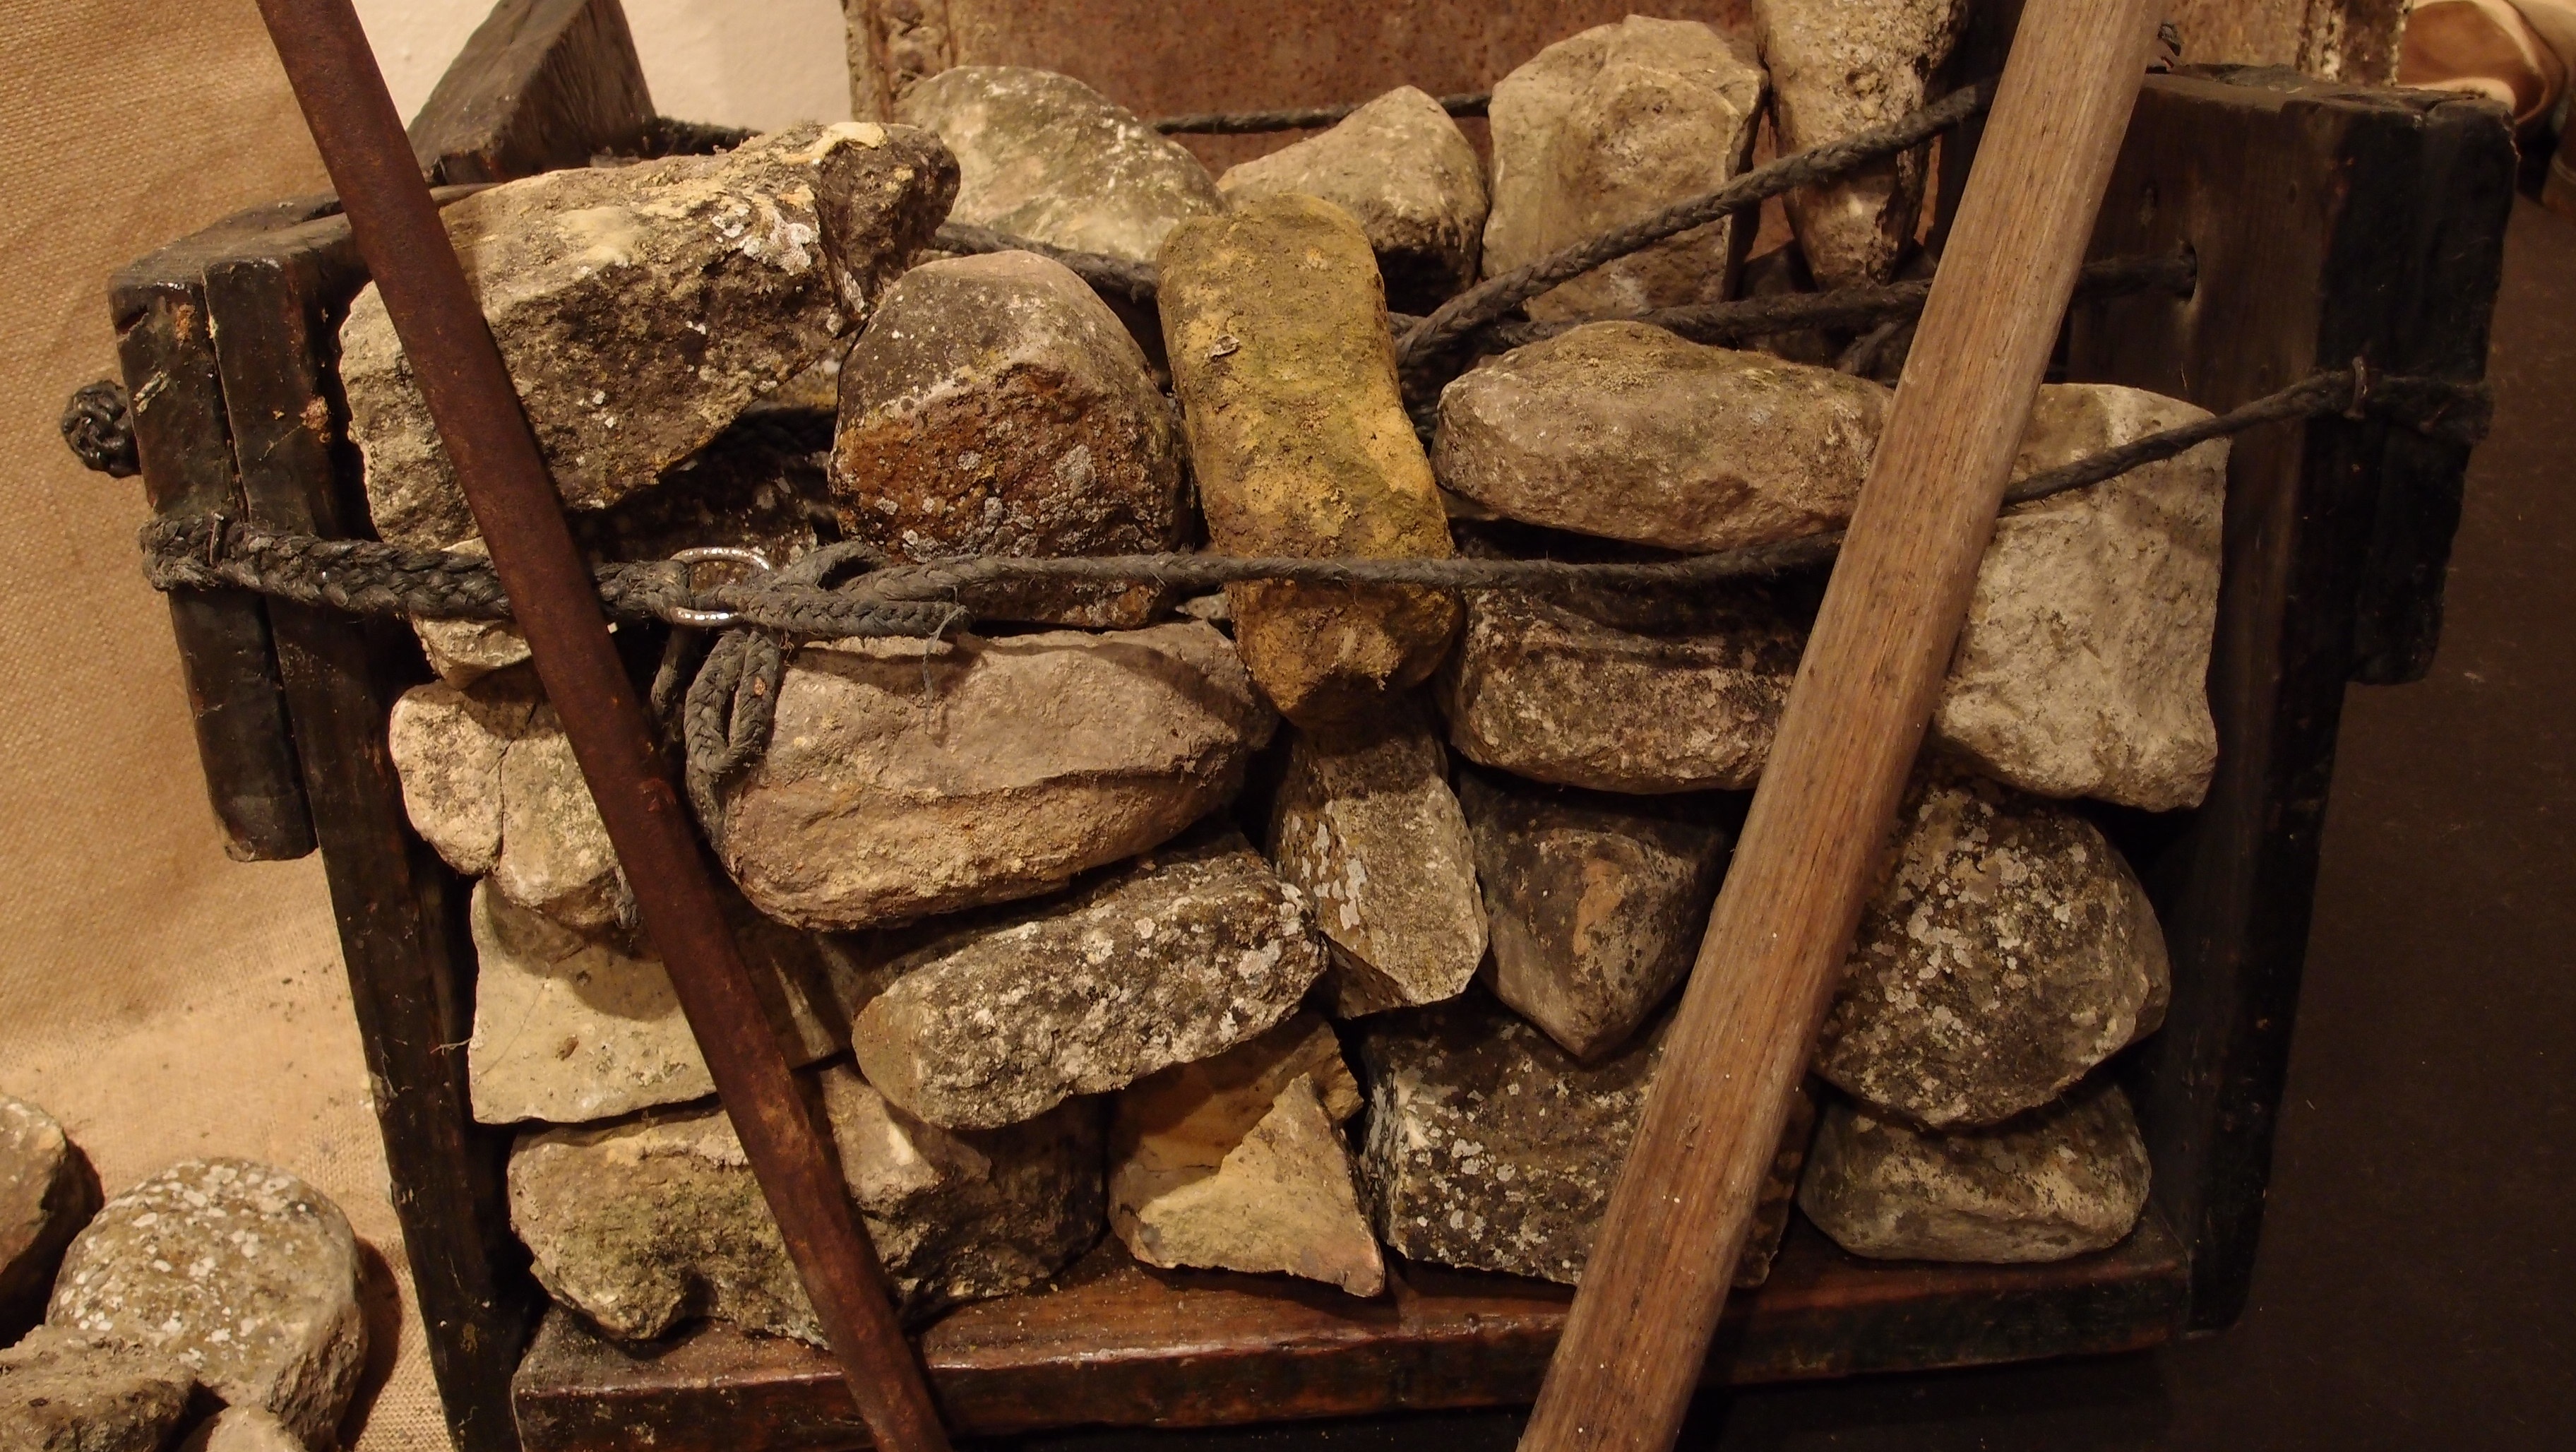
rock, wood, wall, stone, material, art, blocks, iron, carving, quarry, traditional, ancient history